Aquatic mammal

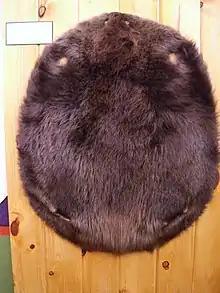
A beaver pelt in the Fur Trade Museum

Hippopotamuses leave the water at dusk and travel inland, sometimes up to , to graze on short grasses, their main source of food. They spend four to five hours grazing and can consume of grass each night. Like almost any herbivore, they consume other plants if presented with them, but their diet consists almost entirely of grass, with only minimal consumption of aquatic plants. The pygmy hippopotamus emerges from the water at dusk to feed. It relies on game trails to travel through dense forest vegetation. It marks trails by vigorously waving its tail while defecating to further spread its feces. The pygmy hippo spends about six hours a day foraging for food, and they do not eat aquatic vegetation to a significant extent and rarely eat grass because it is uncommon in the thick forests they inhabit. The bulk of a pygmy hippo's diet consists of ferns, broad-leaved plants and fruits that have fallen to the forest floor. The wide variety of plants pygmy hippos have been observed eating suggests that they will eat any plants available. This diet is of higher quality than that of the common hippopotamus.